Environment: real
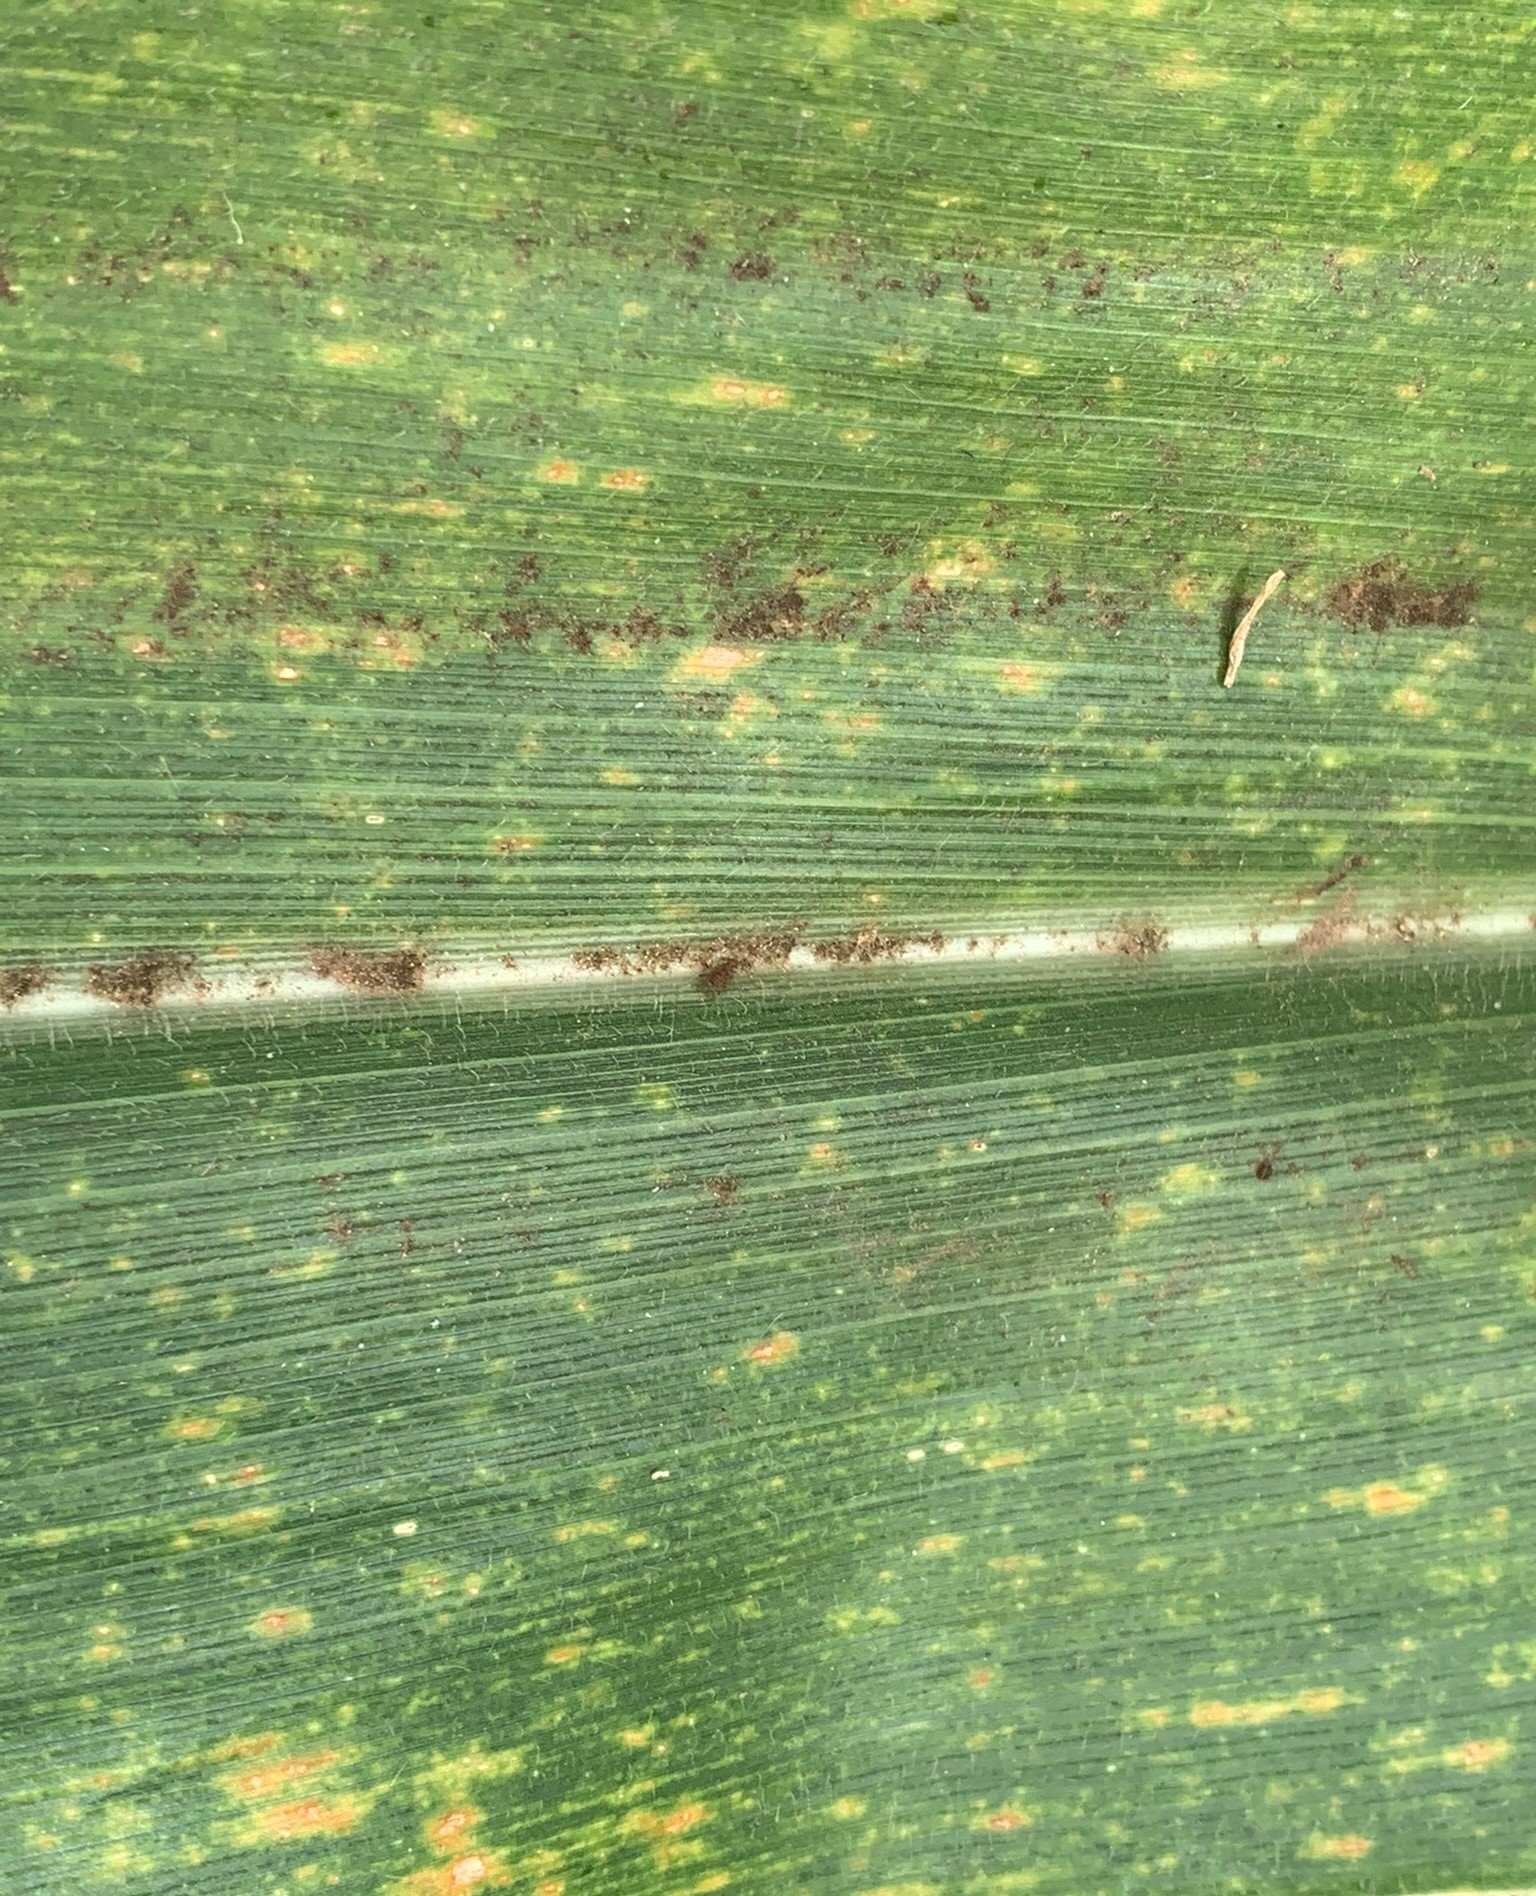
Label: lethal_necrosis